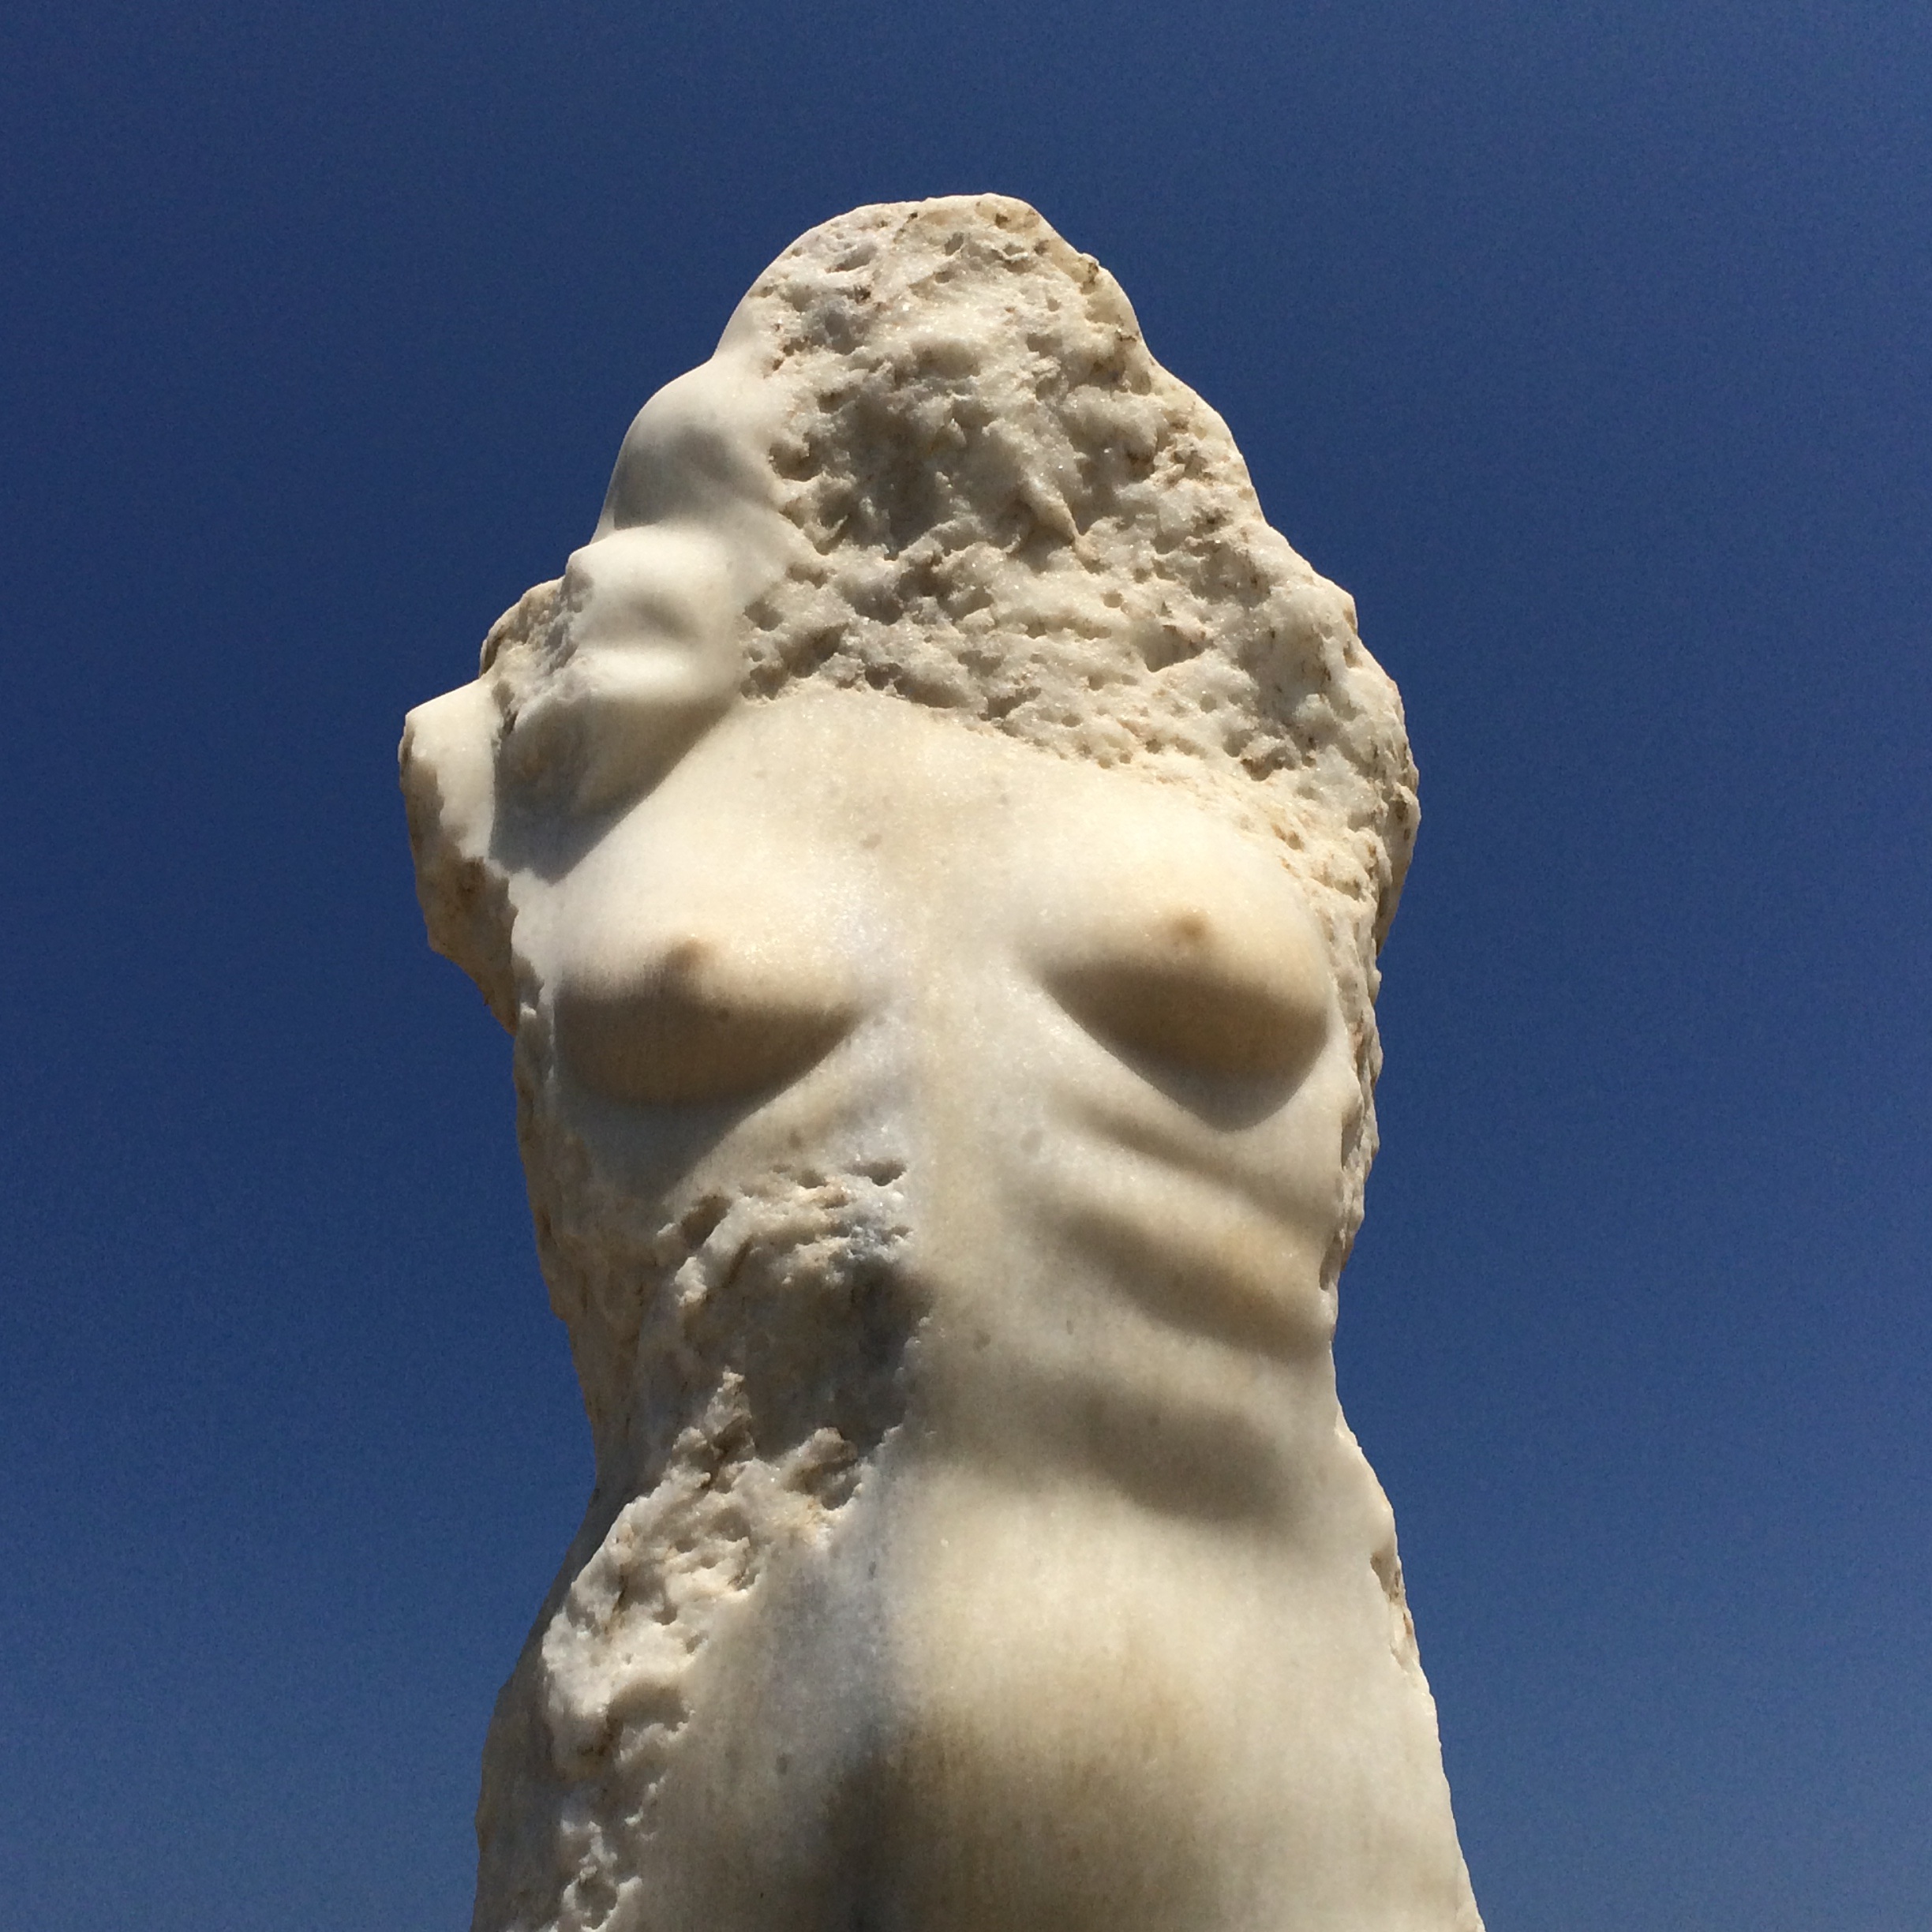
stone, monument, europe, statue, greek, island, blue, sculpture, art, head, greece, history, cyclades, aphrodite, stone carving, ancient history, naxos, classical sculpture